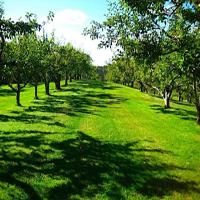
Weather: sun or clear